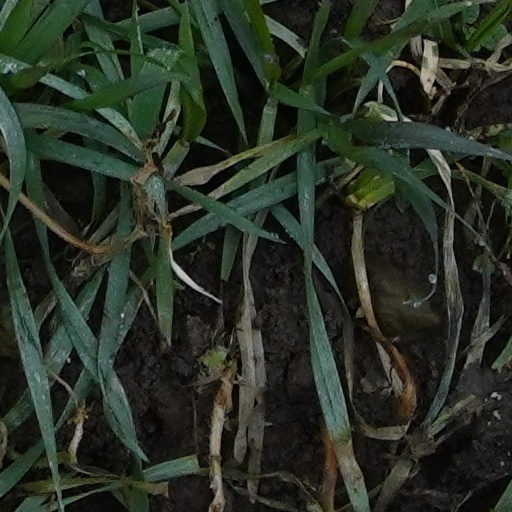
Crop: wheat